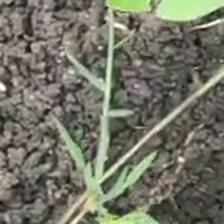
Weed species: Harali_(Cynodon_dactylon)